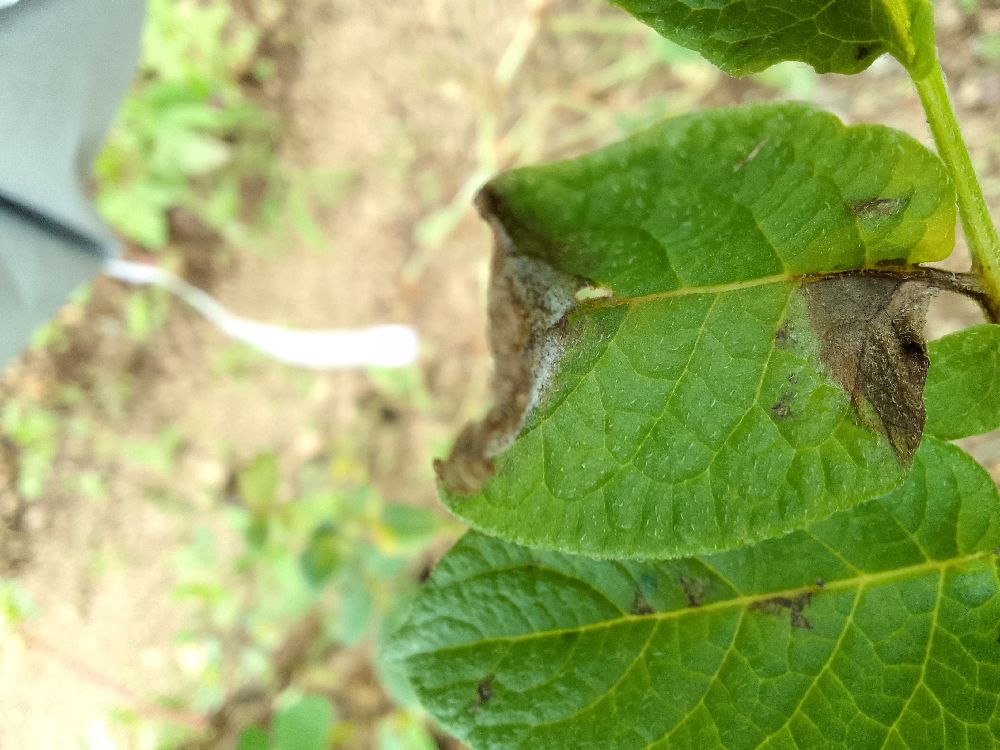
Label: Late blight